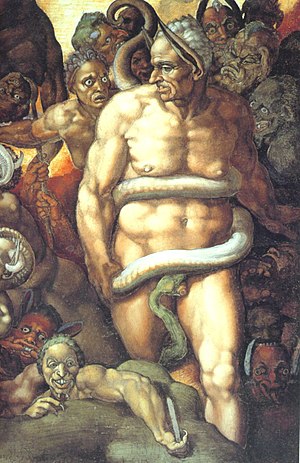
Minos
Minos bidt af slangen, maleri af Michelangelo.
I den græske mytologi var Minos søn af Zeus og Europa og regerede fra sit palads i Knossos over Kreta. Han var gift med Pasifaë som på grund af sin unaturlige forening med den hvide tyr, fødte Minotauros. Minos og Pasifaë fik tillige datteren Ariadne.